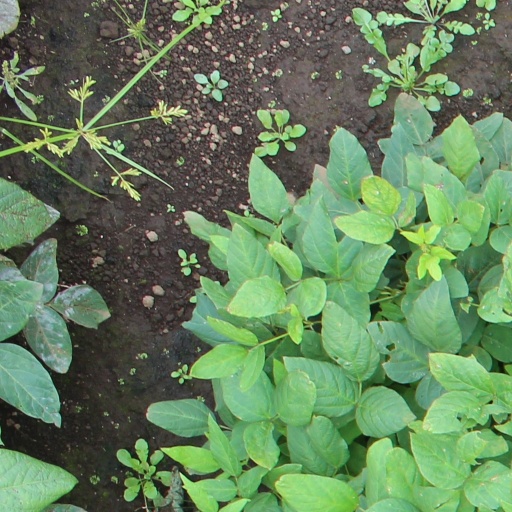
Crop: soybean